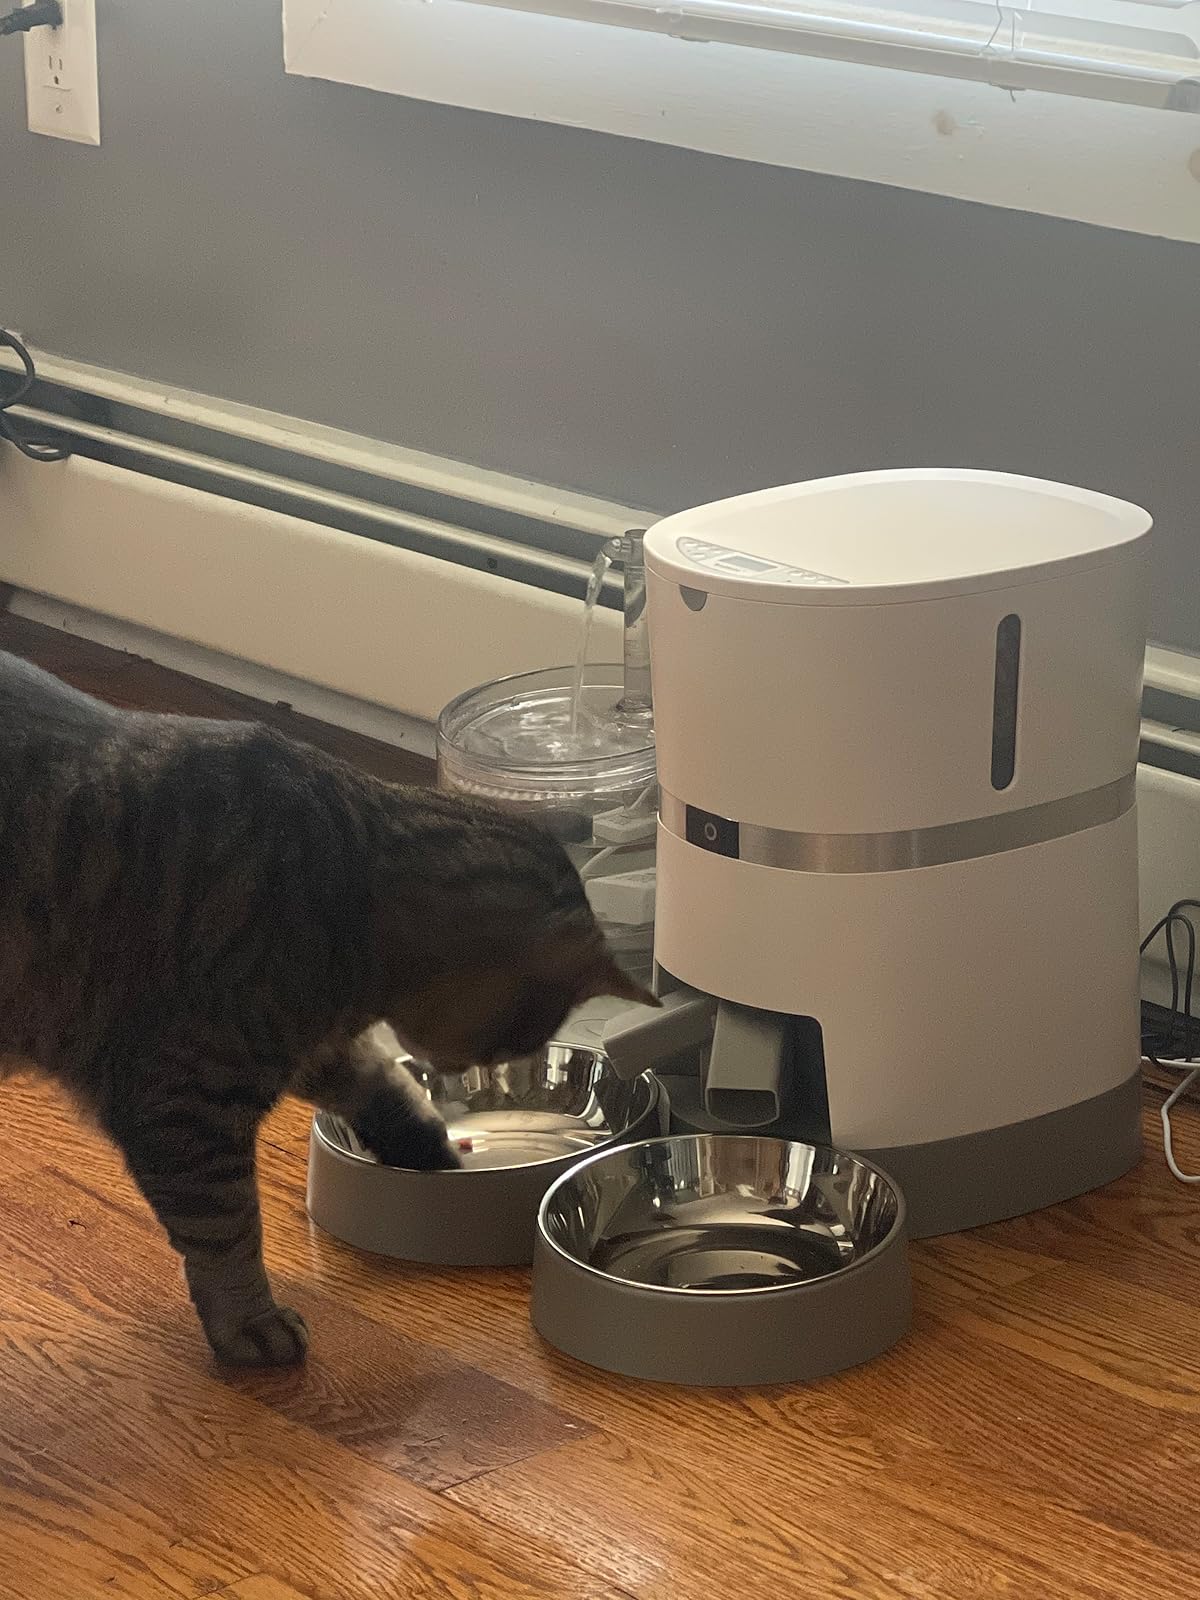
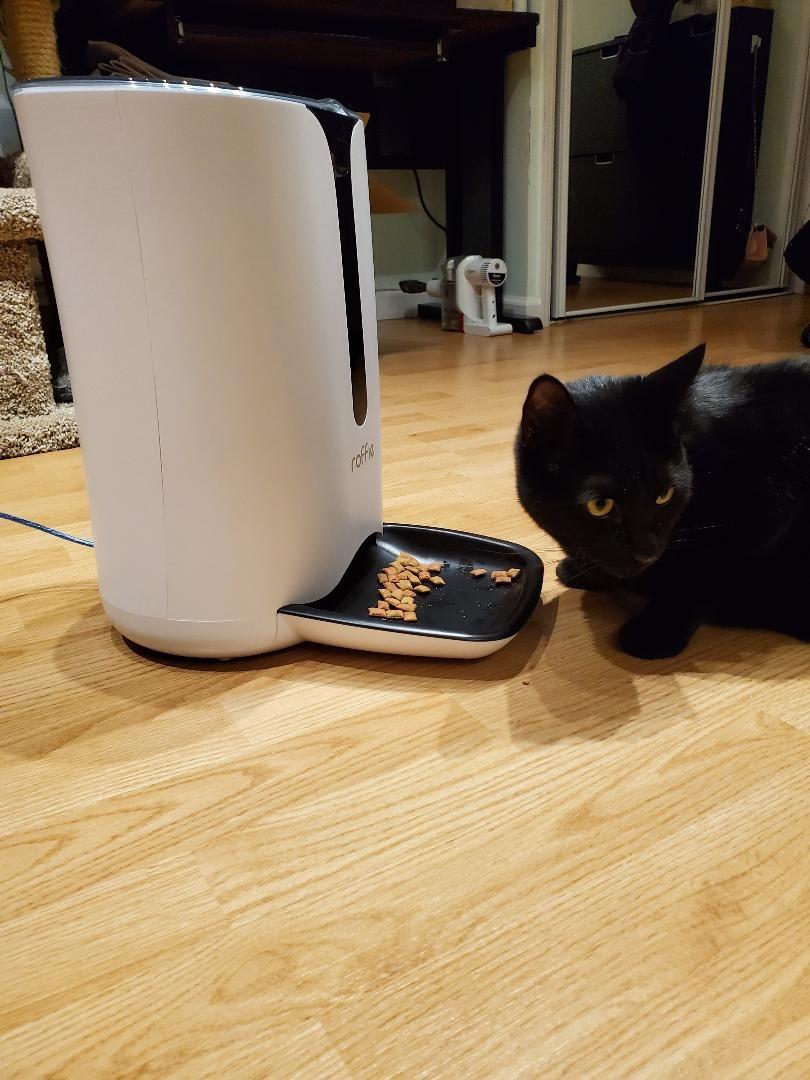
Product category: items_feeder
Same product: no